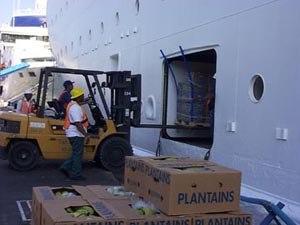
Un portelone est une ouverture pratiquée dans la coque d'un navire pour le chargement ou le déchargement des marchandises en entrepont.